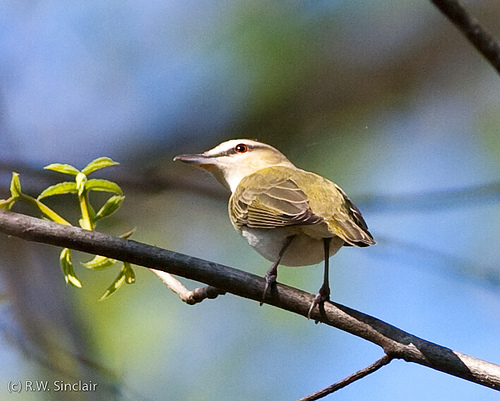
the small bird has grey and yellow feather along with a brown cheek patch.
the bird has a small eyering, small bill and black thighs.
the small bird has a white head and a long beak with grey brown wings.
this bird has a white belly, yellow and grey wings and a white head with a black superciliary.
the small bird has a brown eyebrow that runs through its black and red eye and attaches to its long, rounded off beak.
this particular bird has a white belly and a black cheek patch
this bird has wings that are brown and has a white belly
this small bird has a black eyering, black cheek patches and a pointed beak.
this bird has wings that are black and has a white belly
this bird has a yellow body with black spots on the tips of the wings. it has a black streak on its eyes.
Species: Red Eyed Vireo